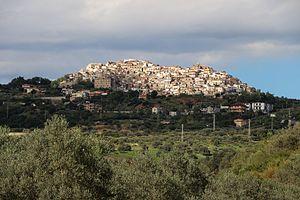
Stignano est une commune italienne de la province de Reggio de Calabre dans la région Calabre en Italie.